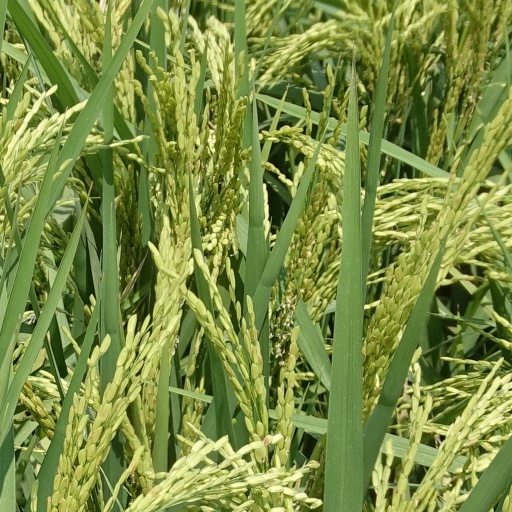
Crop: rice